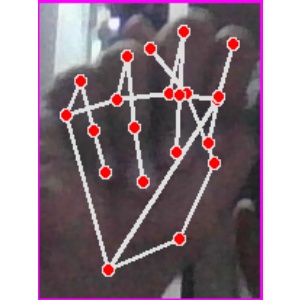
अक्षर: न